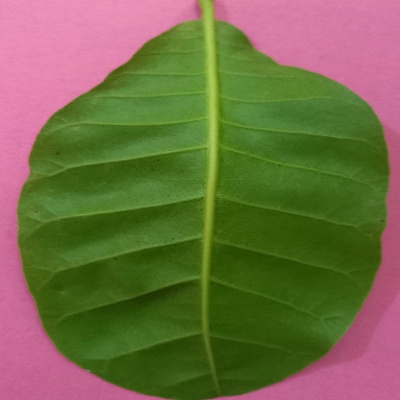
Crop: Cashew
Condition: healthy